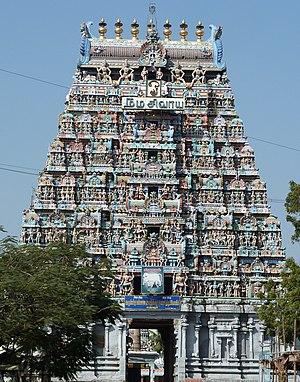
Karur est une des plus anciennes villes du Tamil Nadu près de Coïmbatore et a joué un rôle significatif de la culture Tamoule depuis plus de 2 000 ans. Elle a toujours été un centre de commerce important depuis l'époque Sangam. On a trouvé dans la ville des poteries, amphores et pièces ... romaines, ainsi que des pièces Chera, pièces Pallava, bagues précieuses, armures, etc.